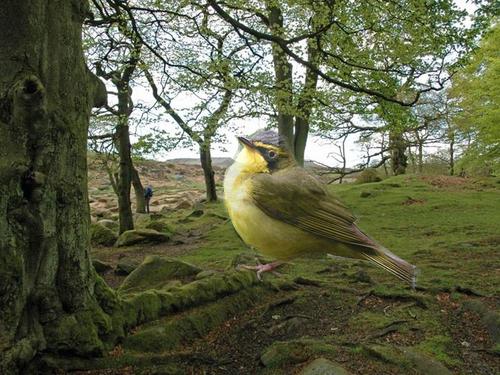
Bird species: Kentucky_Warbler
Bird type: landbird
Background: land